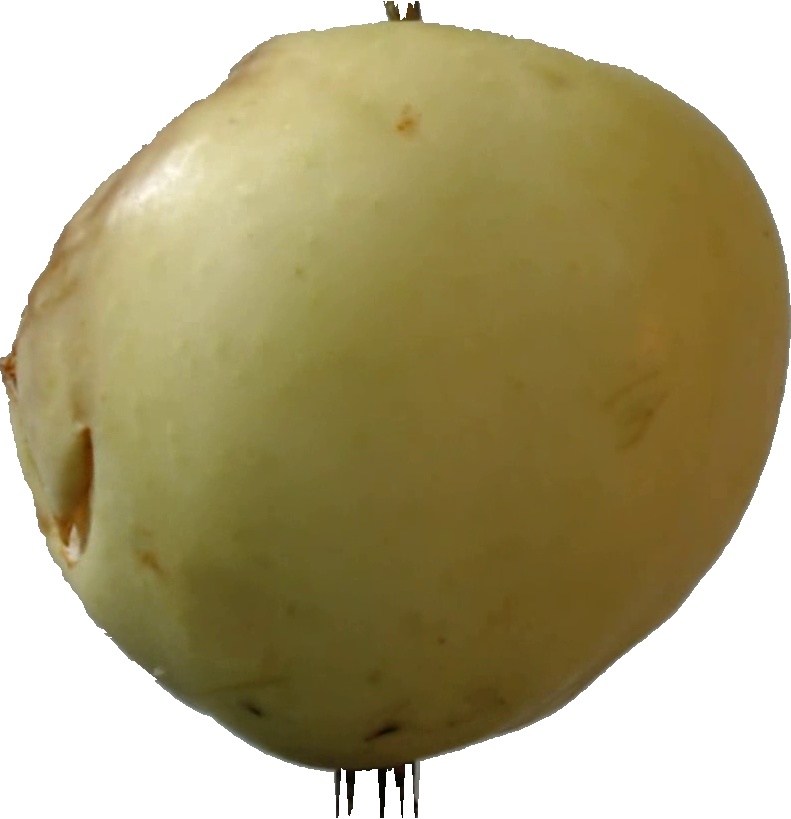
Label: apple_hit_1